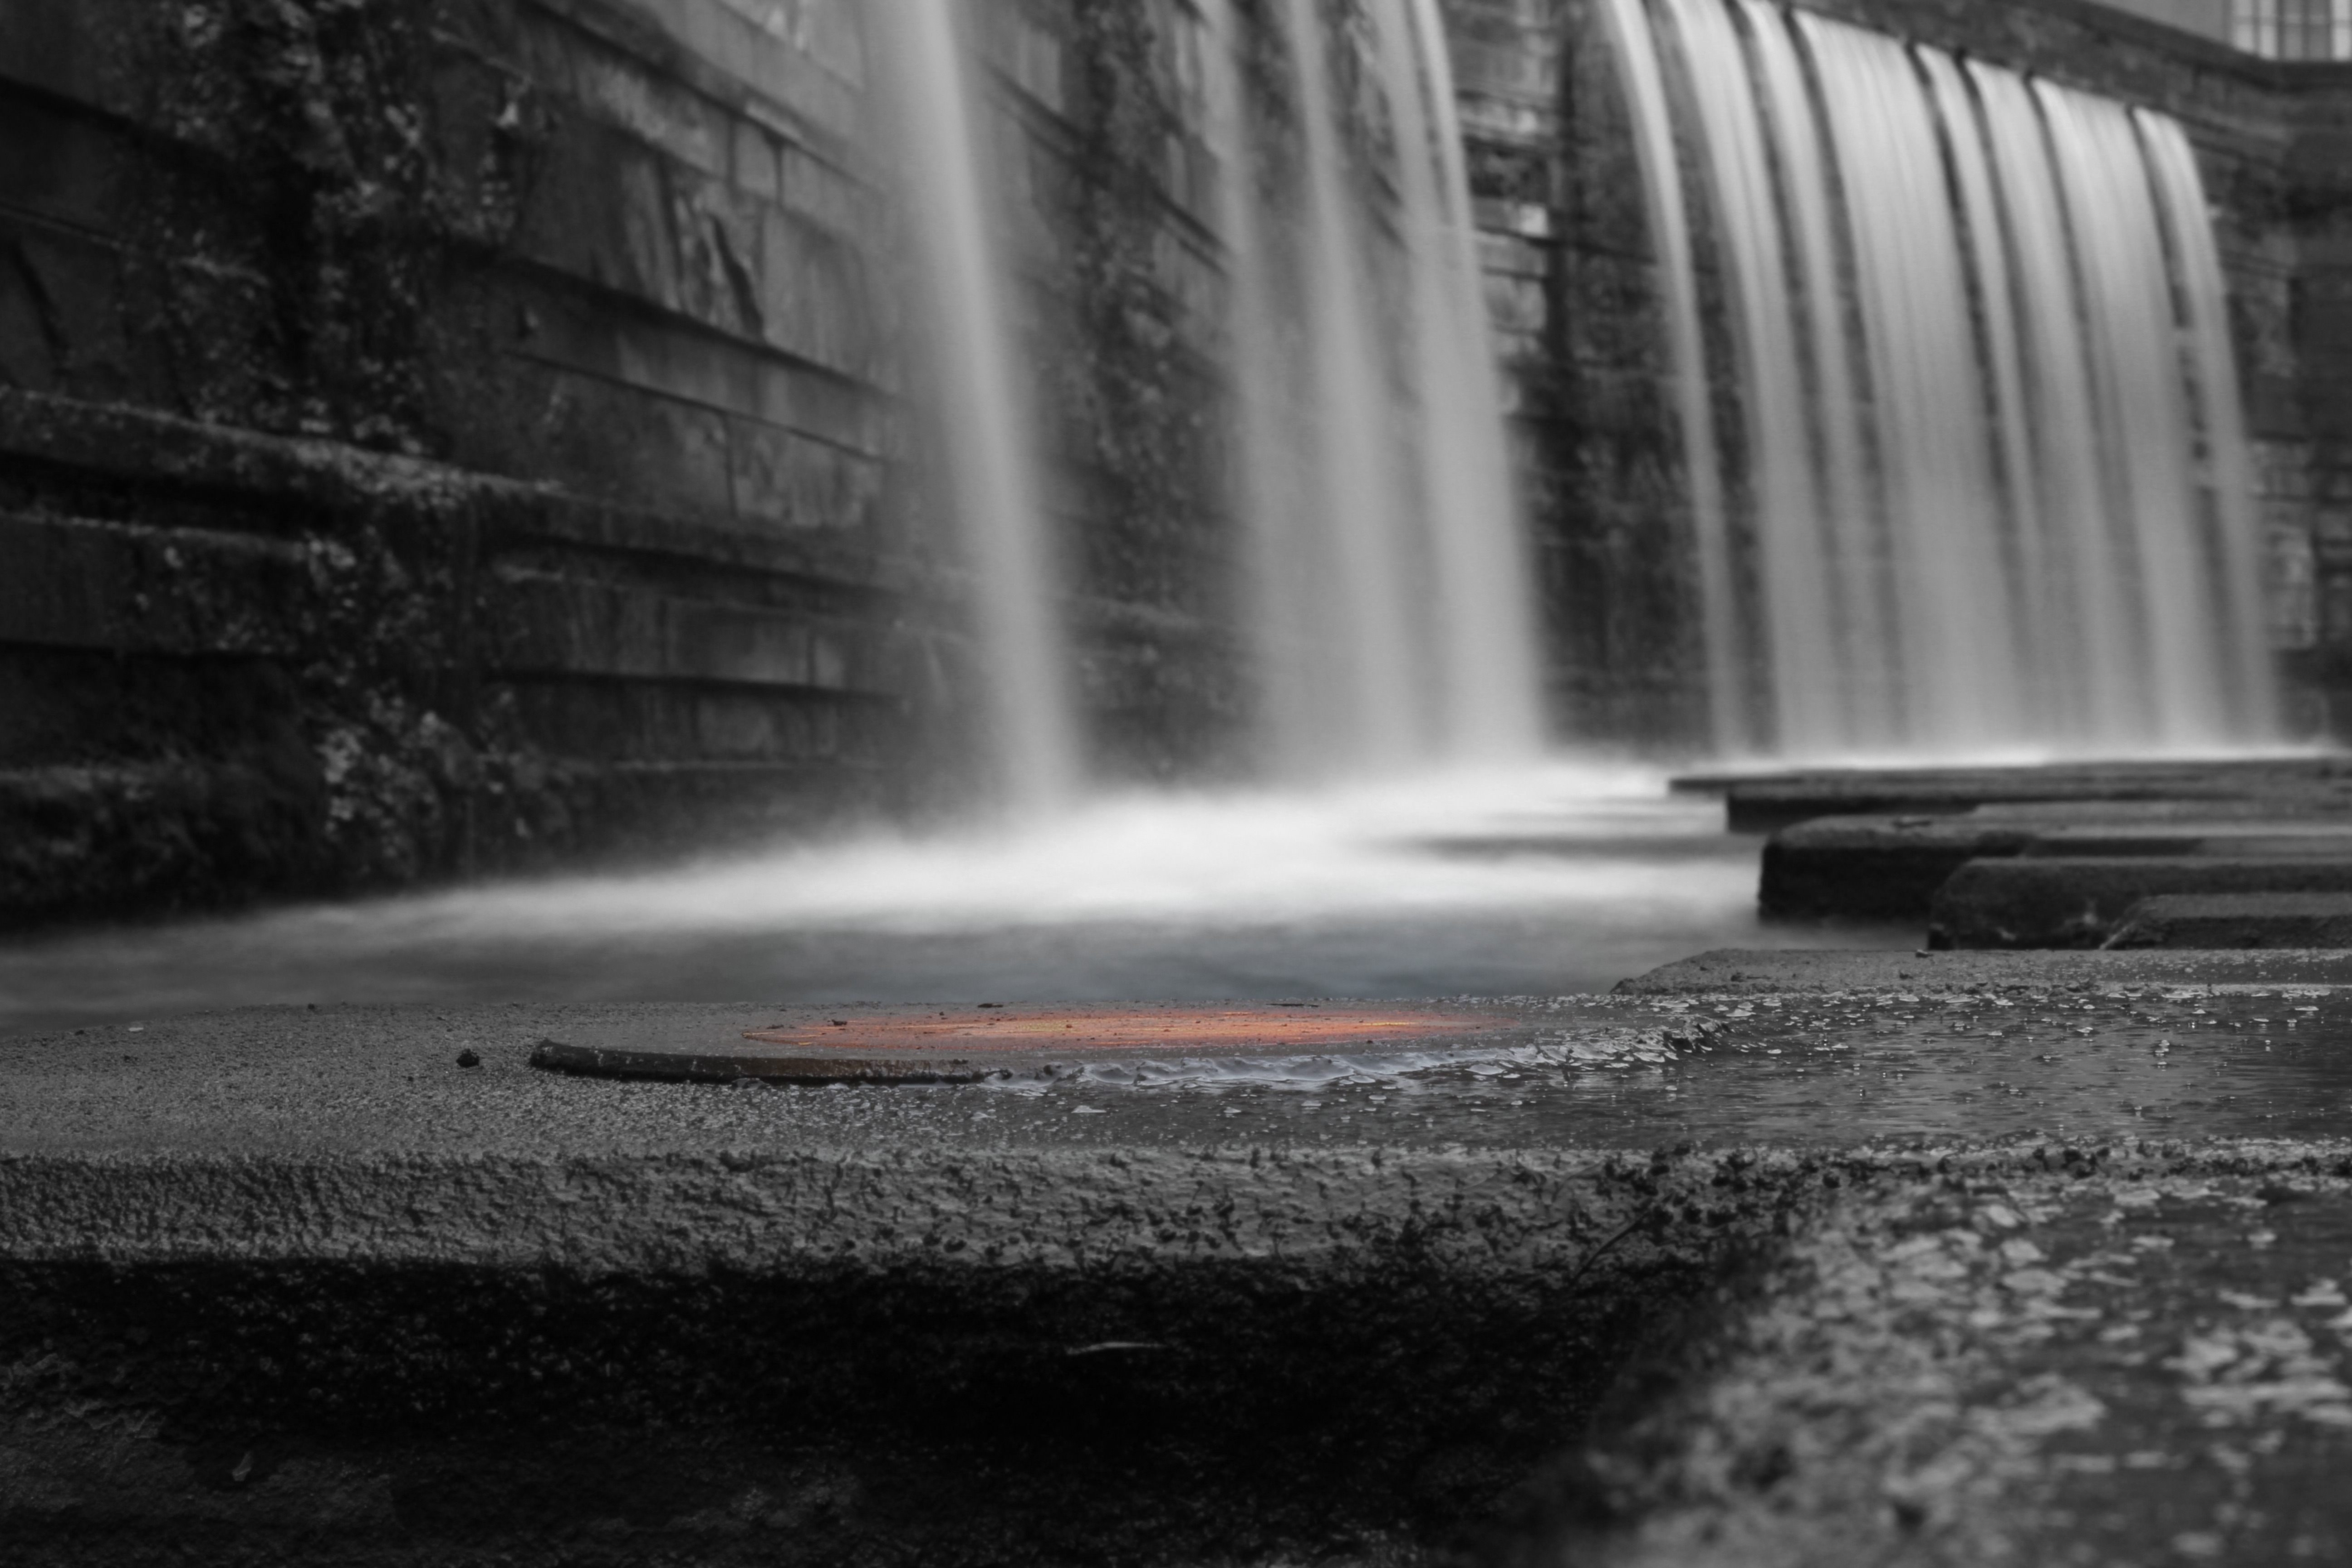
water, waterfall, black and white, river, reflection, darkness, monochrome, water feature, abendstimmung, saarland, monochrome photography, atmospheric phenomenon, country hamlet